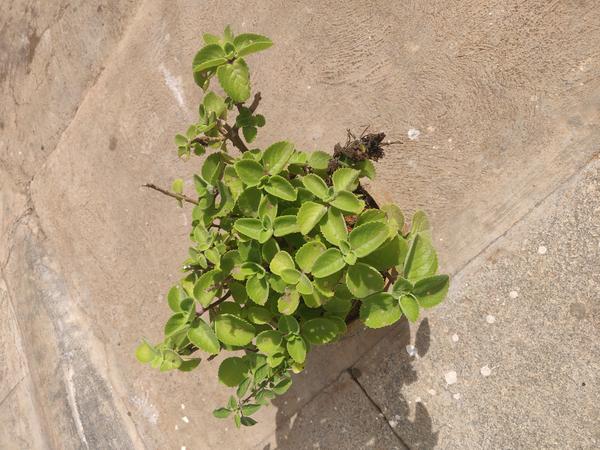
Plant: Doddapatre